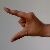
The image shows a hand gesture representing the letter 'Z' in Indian Sign Language.